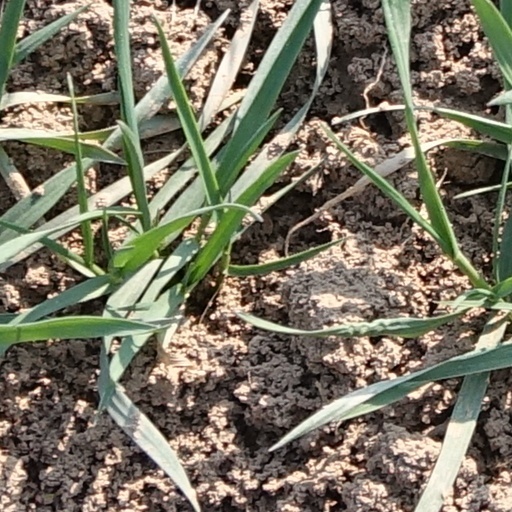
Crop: wheat